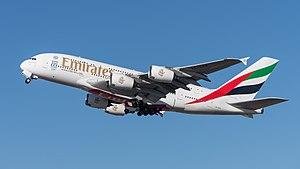
Emirates est une compagnie aérienne basée à Dubaï, actuellement la plus importante compagnie des Émirats arabes unis et du Moyen-Orient.
Les relations entre les Émirats arabes unis et la France désignent les relations diplomatiques entre la République française et les Émirats arabes unis, État fédéral au Moyen-Orient. La France dispose d'une ambassade à Abou Dabi ainsi qu'un consulat général à Dubai et les Émirats disposent d'une ambassade à Paris.